Spinach (moth)

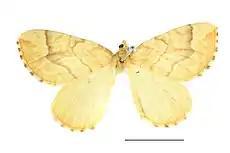
Museum specimen

Its wingspan is 33–38 mm. The forewings are yellow marked with brown fascia and apical streak with brown chequering on the fringe. The ground colour of the forewings is light yellow to honey yellow. The basal field is slightly darkened. The inner brownish transverse line surrounding the central field is sharply bent at right angles under the anterior margin, the strong violet-brown outer transverse line shows a strong jagged bulge towards the margin. There is a brownish dividing line on the apex. On the white-yellow to plain cream hind wings, the transverse lines are almost extinguished. In newly hatched moths, the fringes are alternately light and dark spotted. This feature fades in the case of specimens flown for longer. The hindwings are rarely seen as the species usually rests in a very distinctive and characteristic way with the forewings held out at 90° to the body with the hindwings hidden behind them. Some other members of the genus such as the northern spinach and barred straw rest in a similar way.